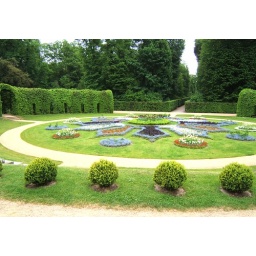
Parterre at bottom of hill below Orangery guest house at Sanssouci